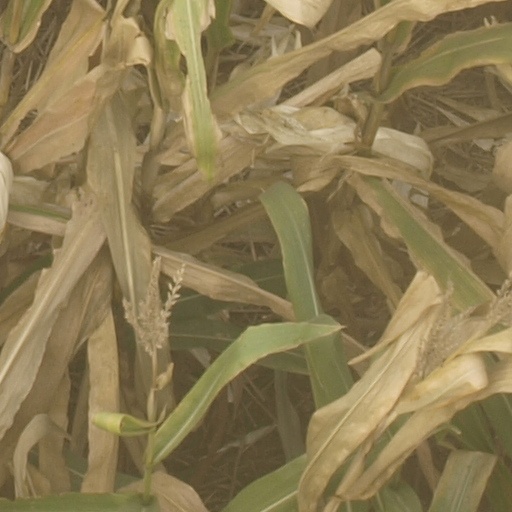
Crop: maize; corn